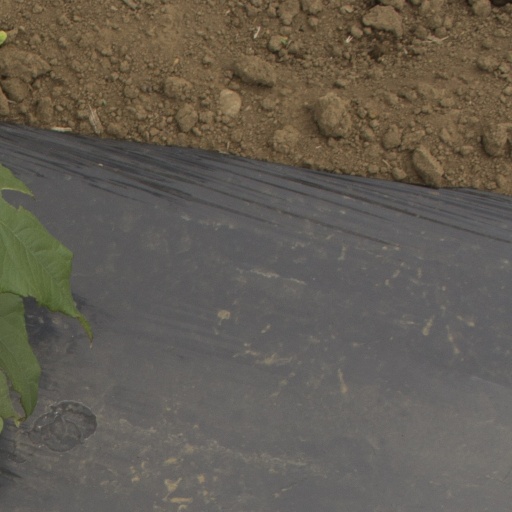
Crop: Jerusalem artichoke